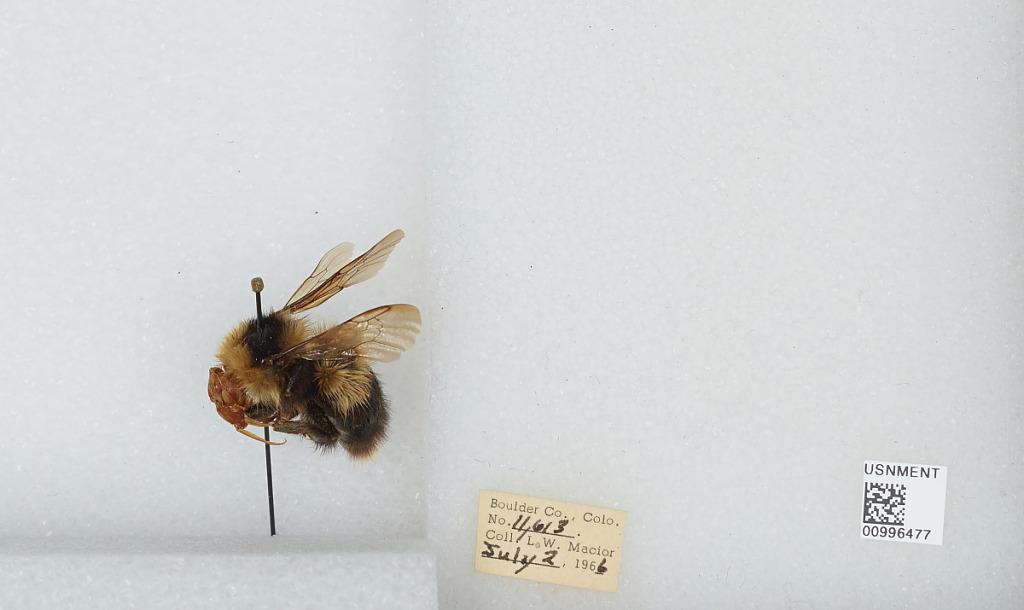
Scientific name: Bombus (Alpinobombus) balteatus Dahlbom
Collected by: L. Macior
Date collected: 1966-7-2
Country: United States
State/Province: Colorado
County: Boulder
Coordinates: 39.9486, -105.564